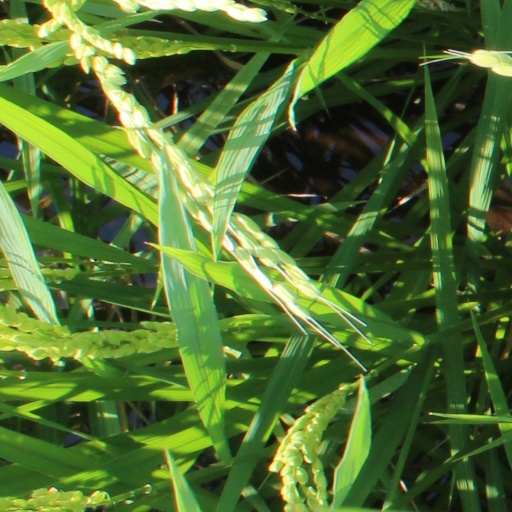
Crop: rice